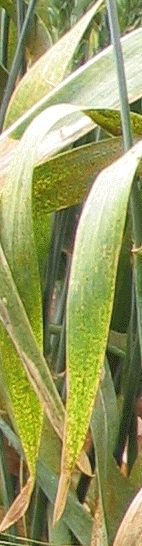
Label: Wheat___Brown_Rust